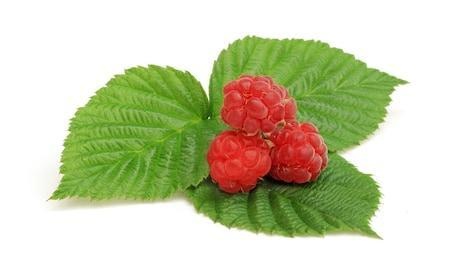
Label: raspberry